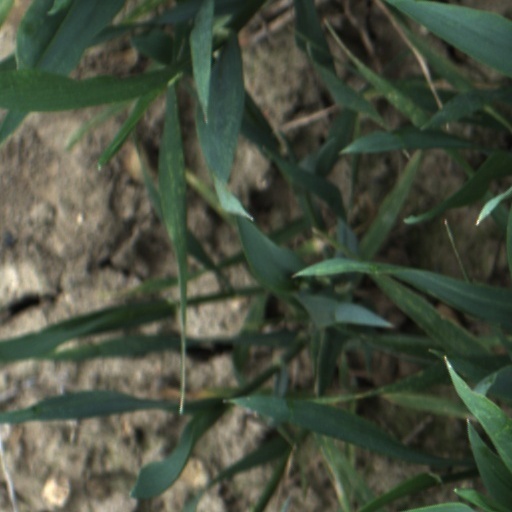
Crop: wheat